The Molly Maguires (film)

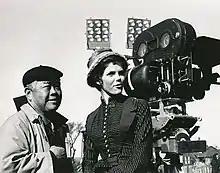
James Wong Howe and Samantha Eggar on set of "The Molly Maguires"

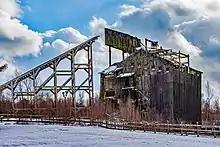
Coal cracker in Eckley Miners' Village, a prop for "The Molly Maguires"

The Molly Maguires is a 1970 American historical drama film directed by Martin Ritt, starring Sean Connery and Richard Harris. It is based on the 1964 book "Lament for the Molly Maguires" by Arthur H. Lewis.